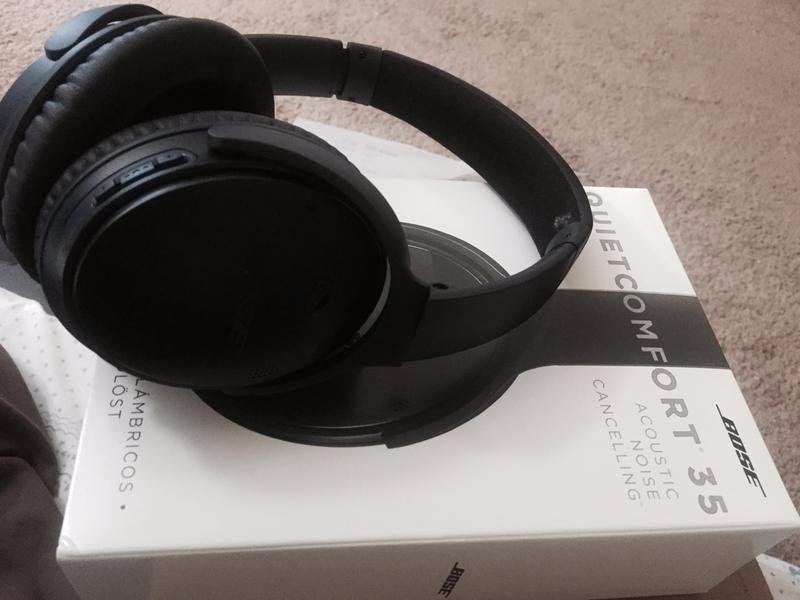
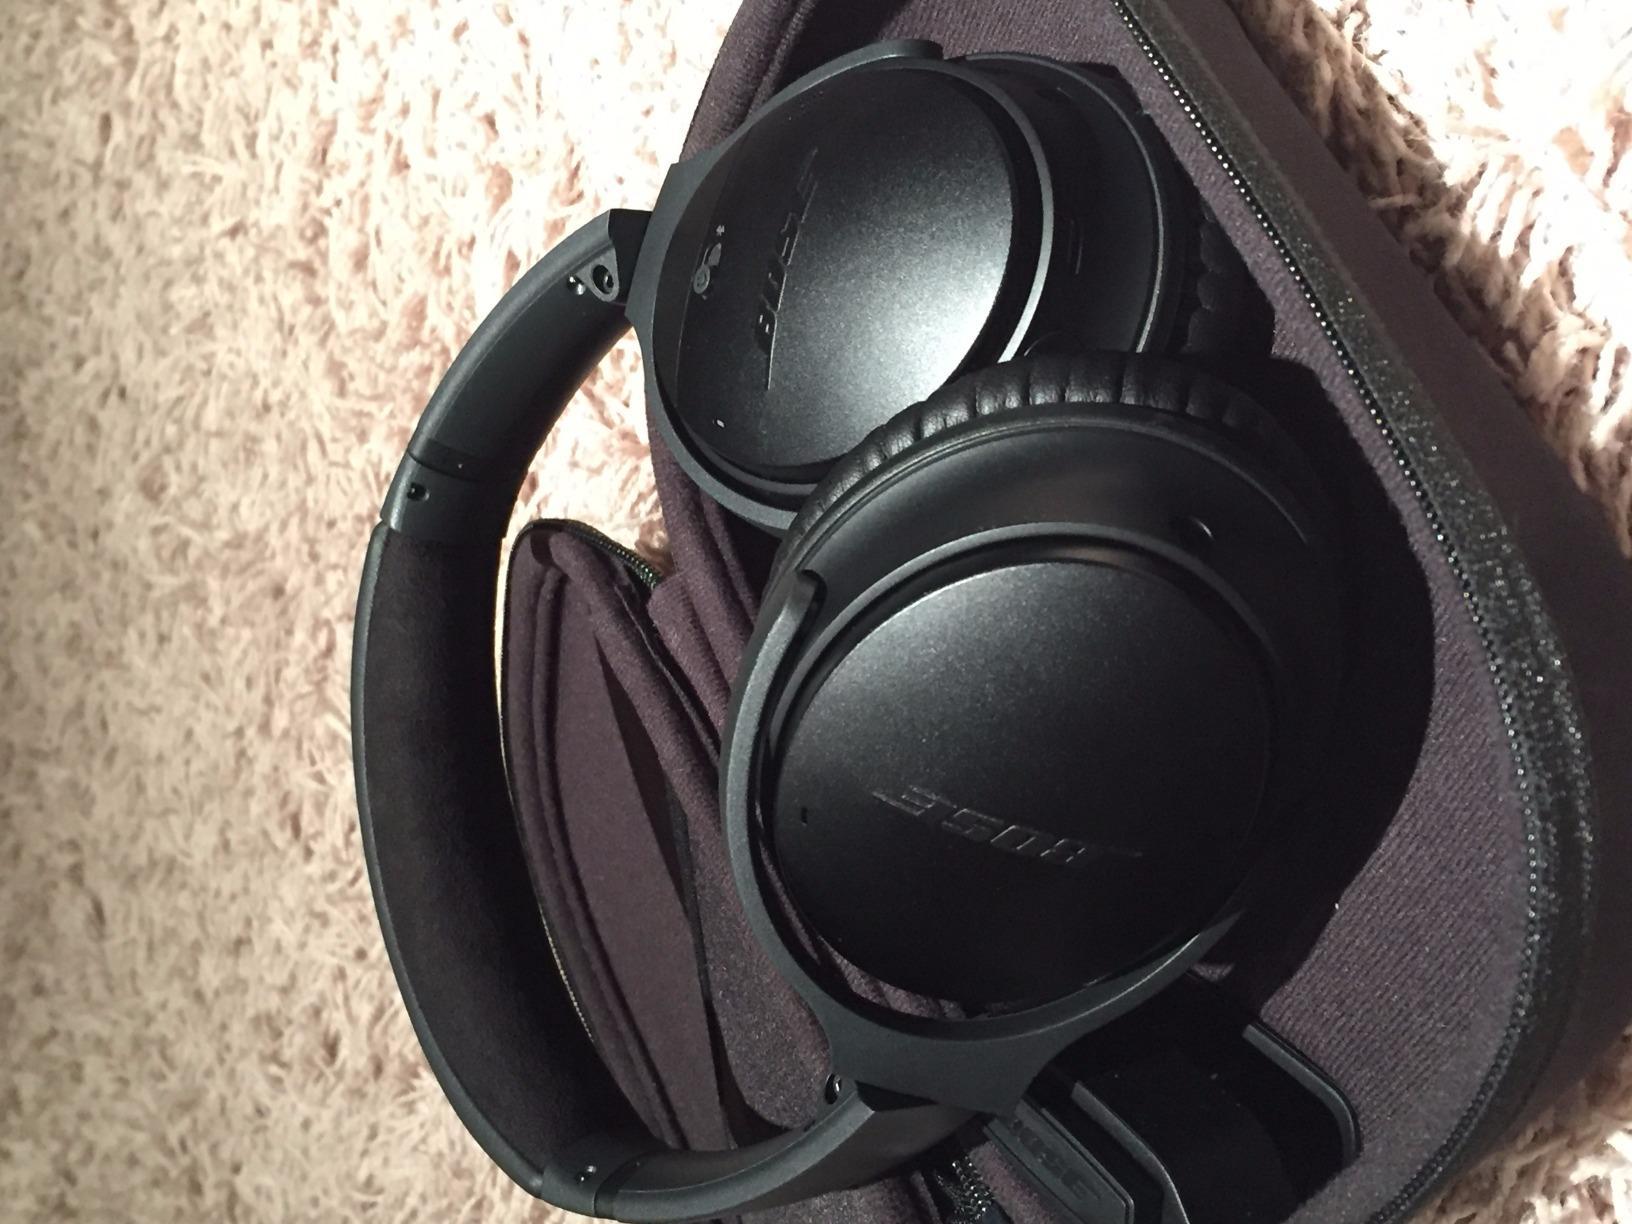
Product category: headphones
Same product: yes